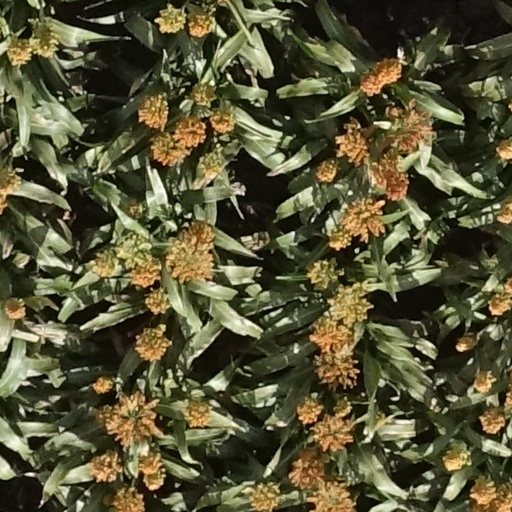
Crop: sorghum